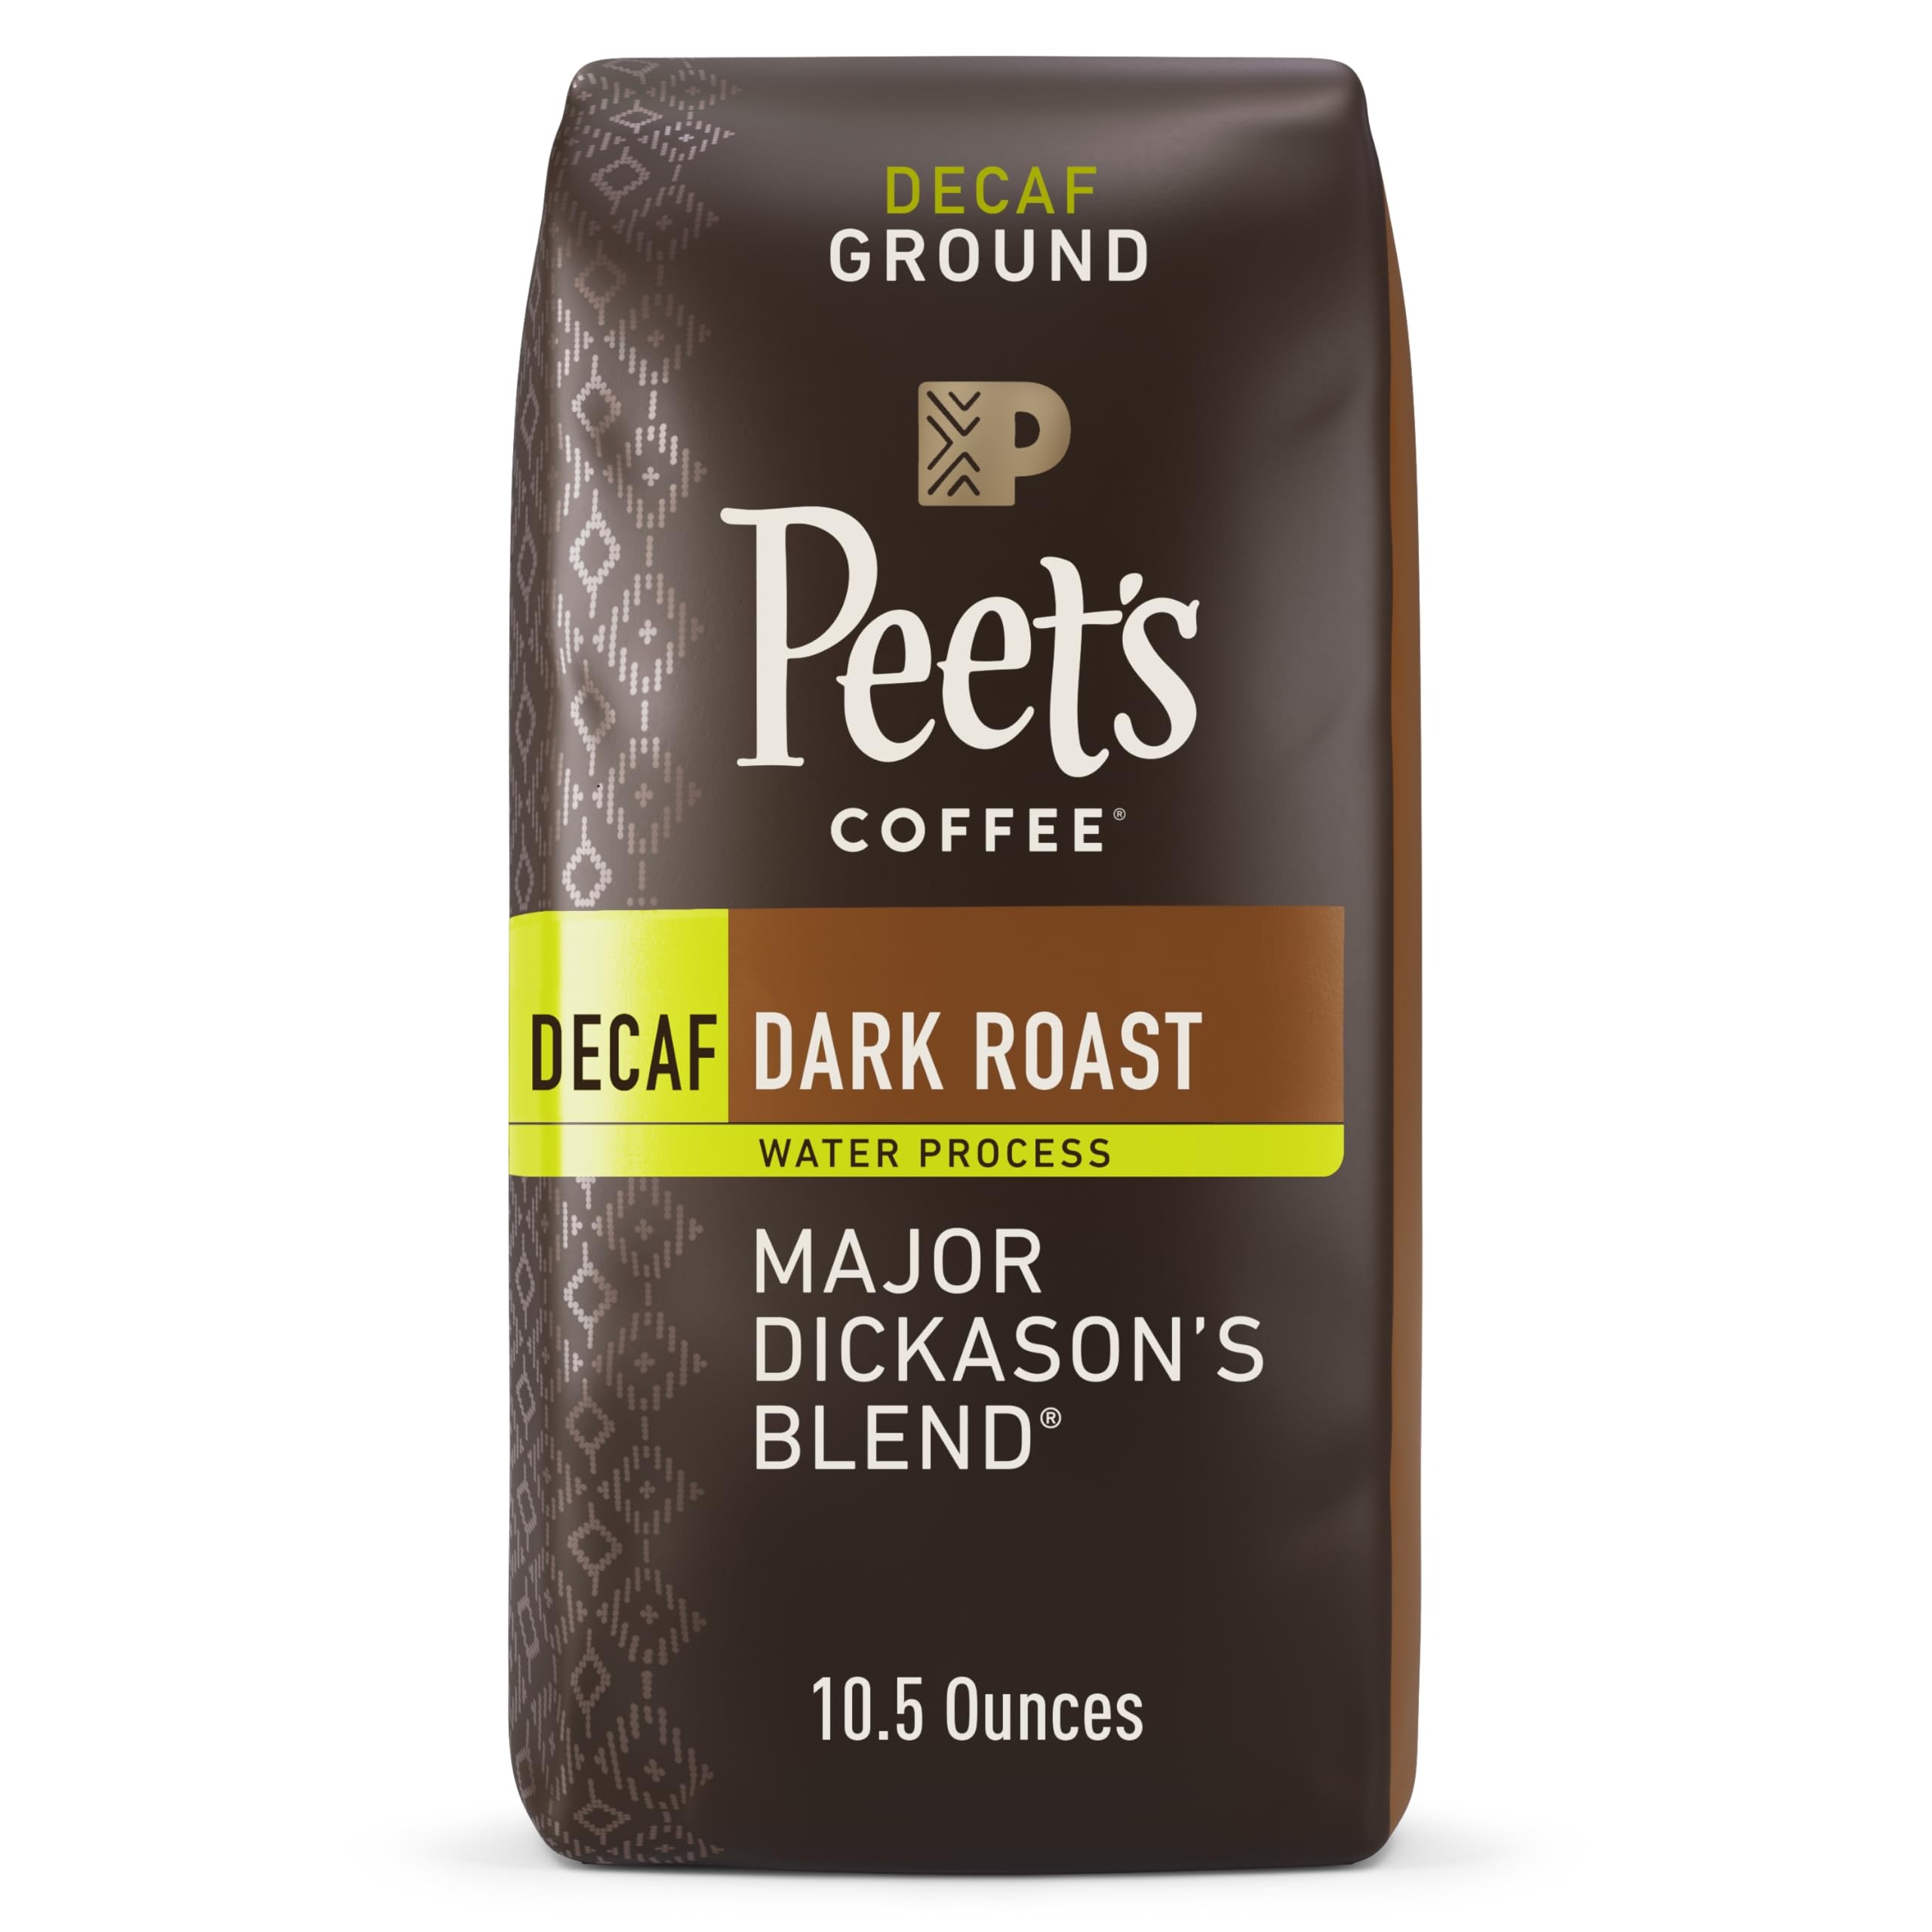
Item Name: Peet's Coffee, Dark Roast Ground Coffee - Decaf Major Dickason's Blend 10.5 Ounce Bag
Bullet Point 1: Contains one (1) 10.5 Ounce Bag of Peet's Decaf Major Dickason's Blend Decaffeinated Ground 100% Arabica Coffee
Bullet Point 2: Flavor and Roast: Dark Roast Decaf. Flavorful, robust, full-bodied. Major Dickason’s Blend epitomizes the rich, flavorful taste of Peet’s
Bullet Point 3: Brewing Methods: Our ground coffee is perfectly suited to make drip or a pour over in your Chemex. For other brewing methods - espresso, cold brew, or French press - consider our whole bean coffees and grinding at home
Bullet Point 4: Decaf Done Differently: Every Peet’s decaf is naturally water processed to remove caffeine—not flavor—before meticulous roasting. And by using the same high-quality coffee beans, you get a decaf that tastes as good as the real thing
Bullet Point 5: Rich. Complex. Incomparable. Masters of our craft for over 50 years, we hand roast the very best coffees in the world.
Value: 10.5
Unit: Ounce

Price: 12.19